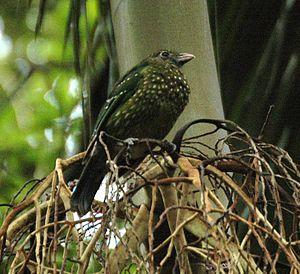
Le Jardinier vert, aussi appelé Oiseau-chat à bec épais, est une espèce d'oiseaux jardiniers trouvé en Australie.